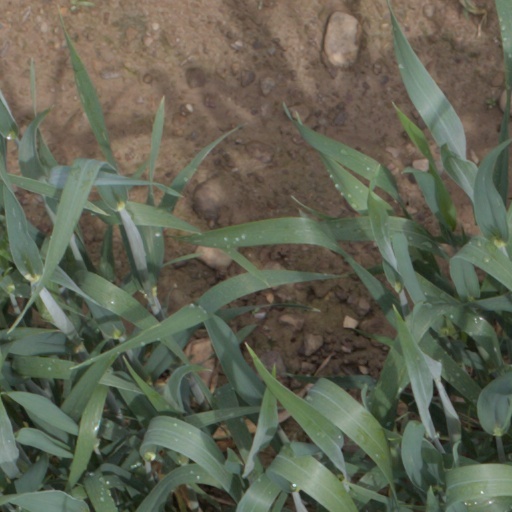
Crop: wheat